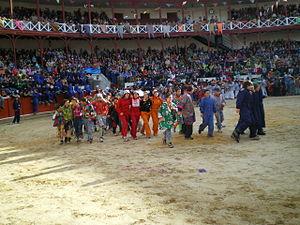
Les carnavals basques de différents villages du Pays basque portent un nom différent en basque selon les dialectes inauteriak, ihauteriak, iñauteriak, ihoteak ou iñoteak.